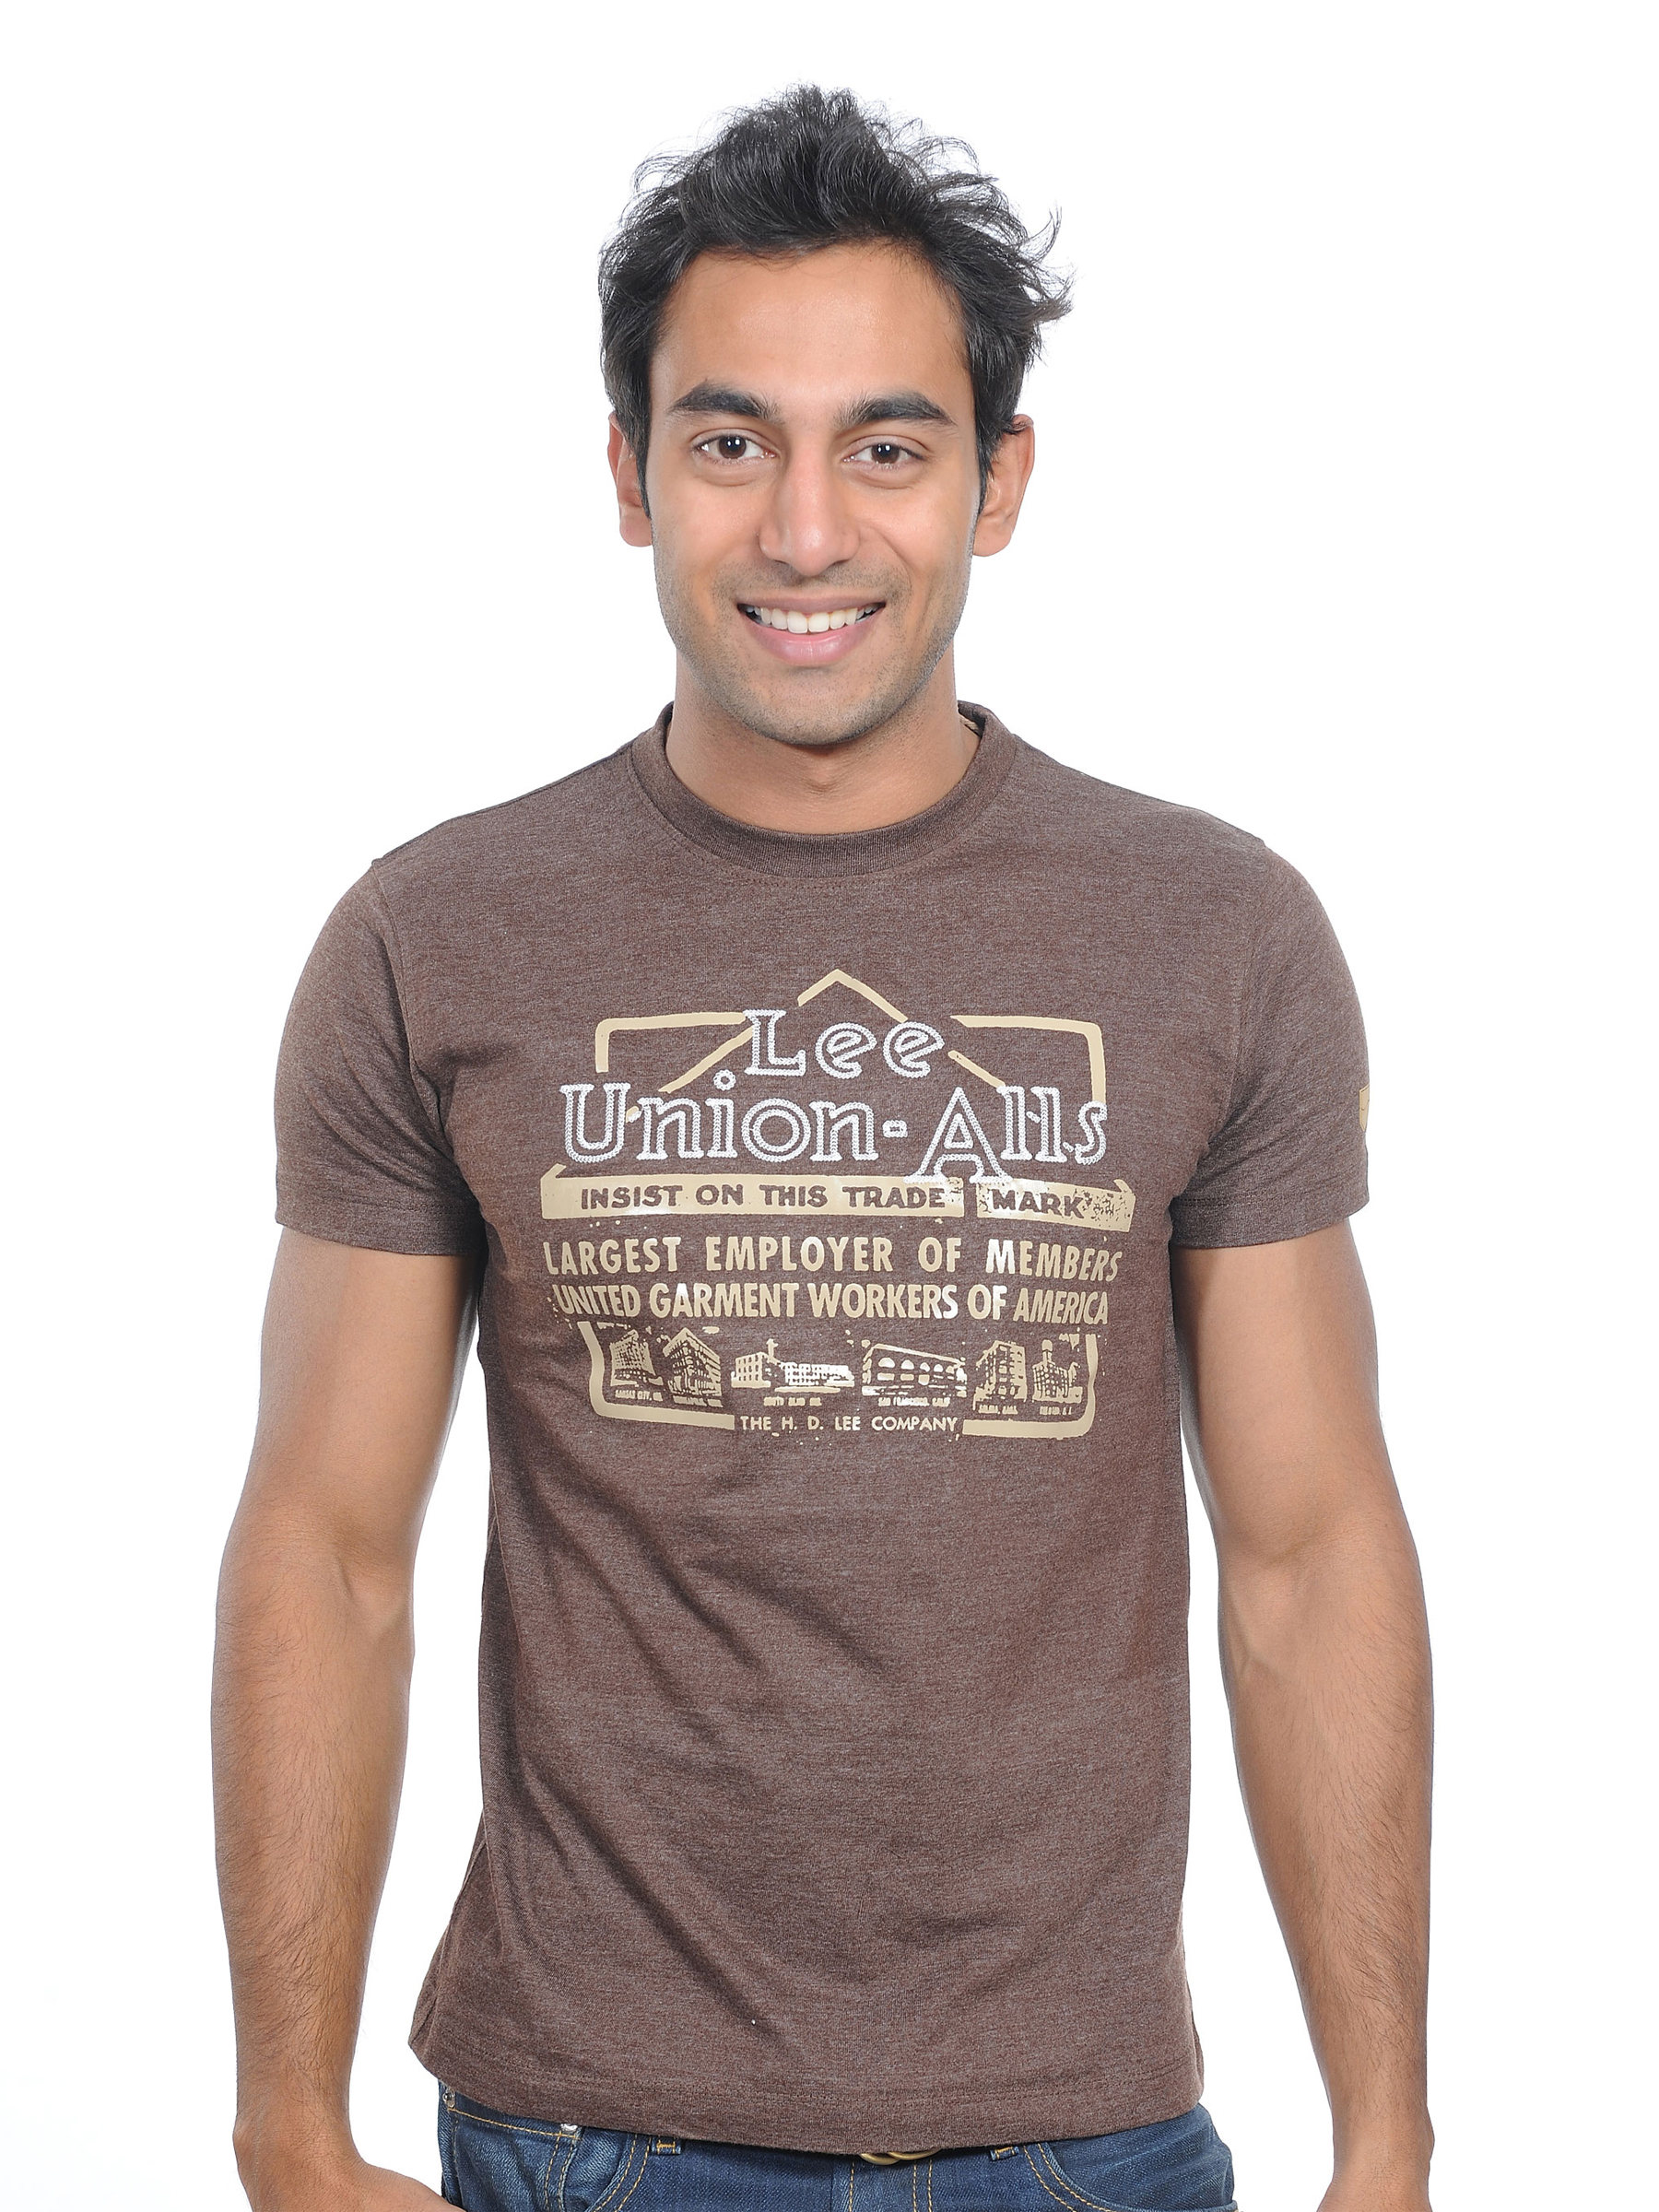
Lee Men's Trademark T-shirt
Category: Apparel / Topwear / Tshirts
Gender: Men
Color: Brown
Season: Winter 2010
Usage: Casual